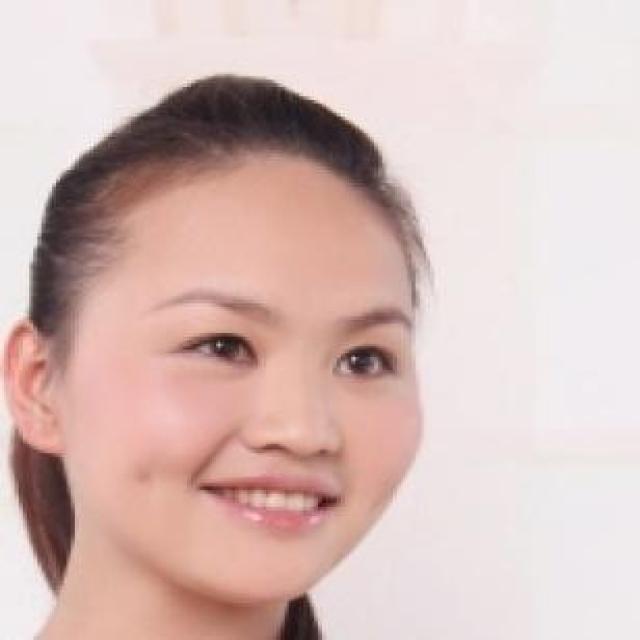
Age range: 21-44